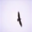
Label: bird